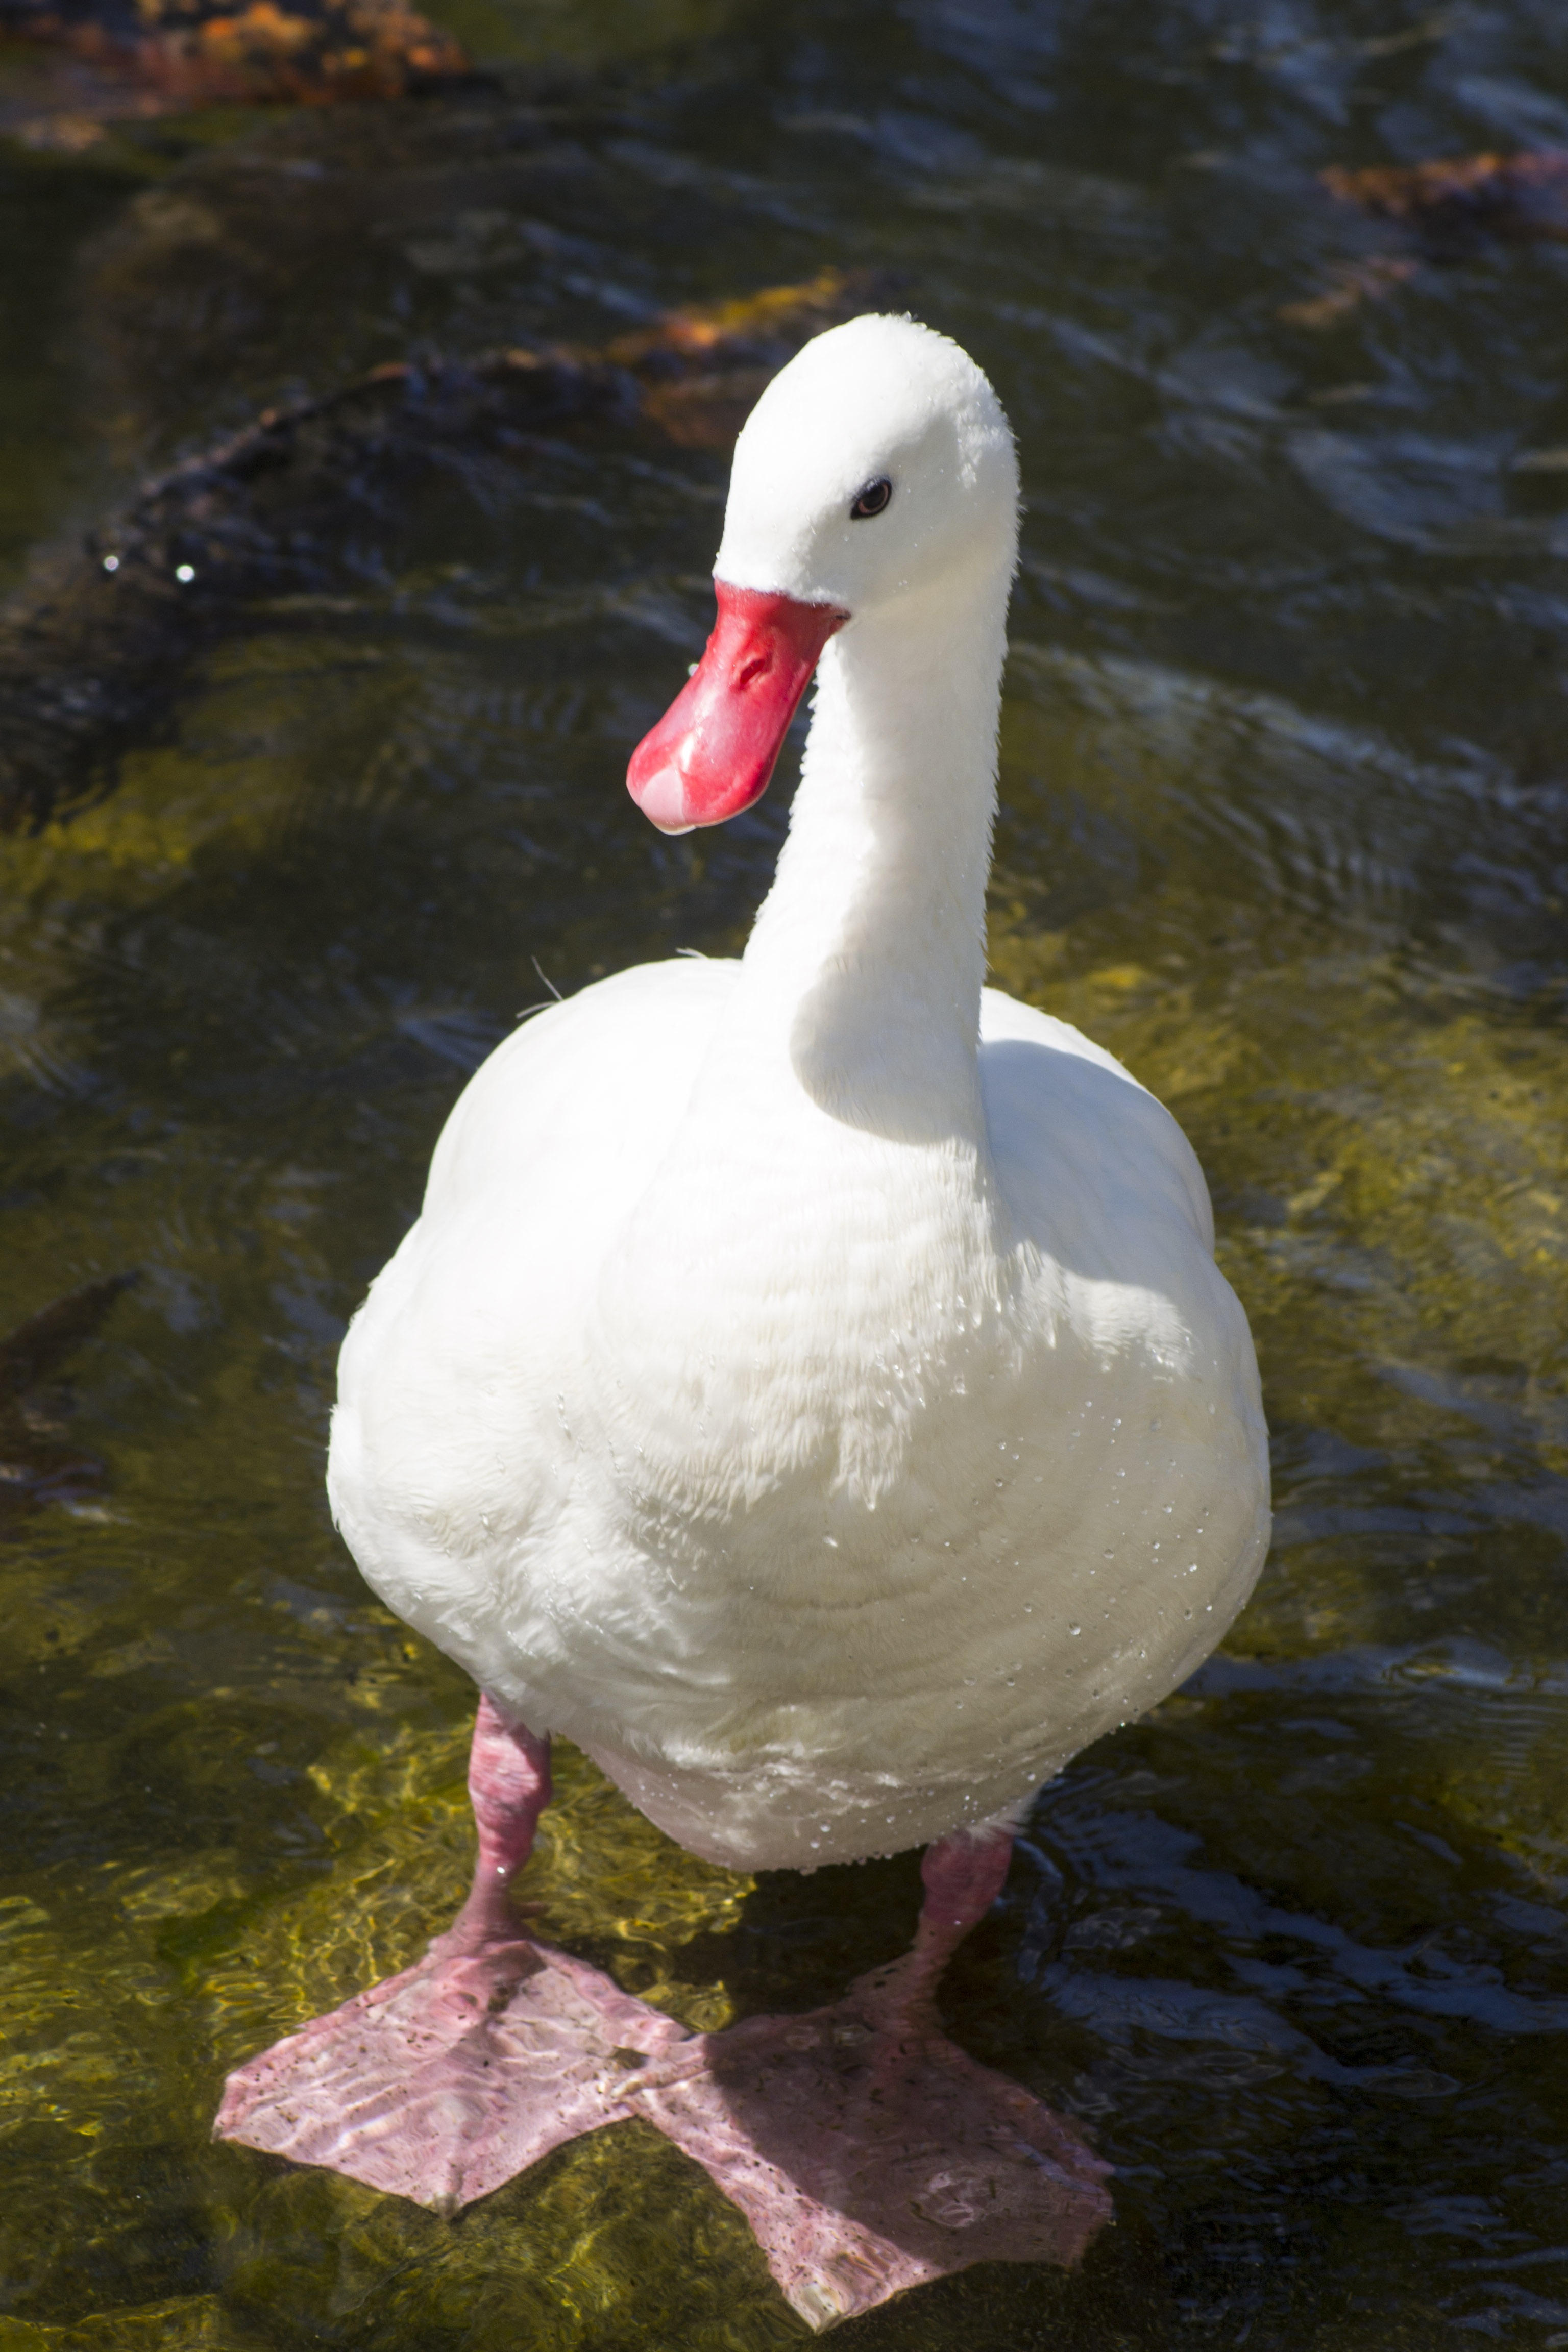
bird, animal, wildlife, beak, fauna, birds, swan, duck, vertebrate, ave, waterfowl, water bird, nature reserve, national parks, ducks geese and swans